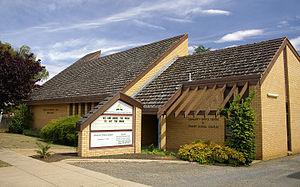
La théologie de l’Église adventiste du septième jour se centre sur la personne, la vie, l’activité et les enseignements de Jésus-Christ : sa préexistence, son incarnation, sa mort de substitution pour le salut des pécheurs repentants, sa résurrection, son ministère de médiation dans le sanctuaire céleste et son prochain retour en gloire.